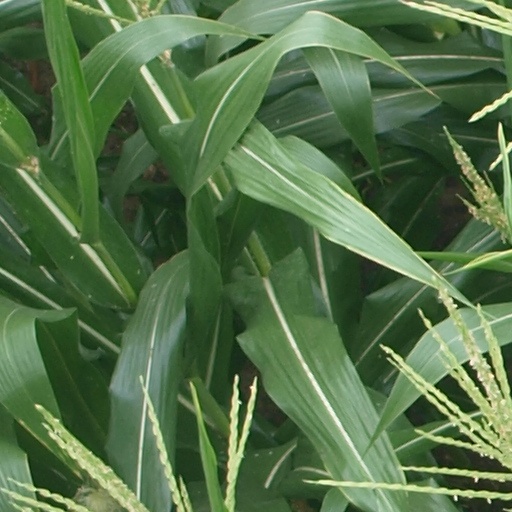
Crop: maize; corn